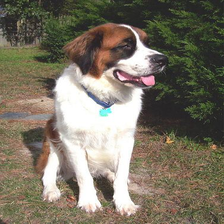
Species: dog
Breed: saint bernard